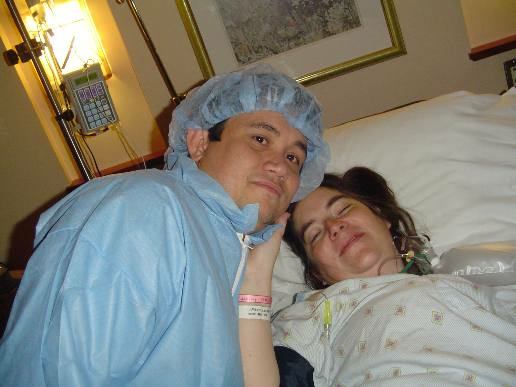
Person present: Yes